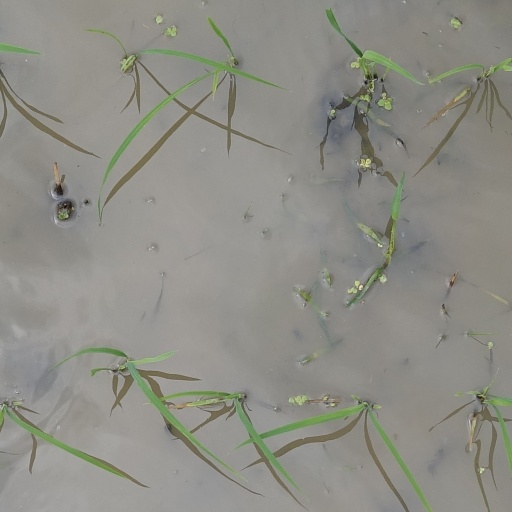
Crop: rice